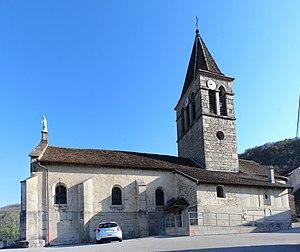
Église Saint-Pierre de Bénonces.
Bénonces est une commune française, située dans le département de l'Ain en région Auvergne-Rhône-Alpes.